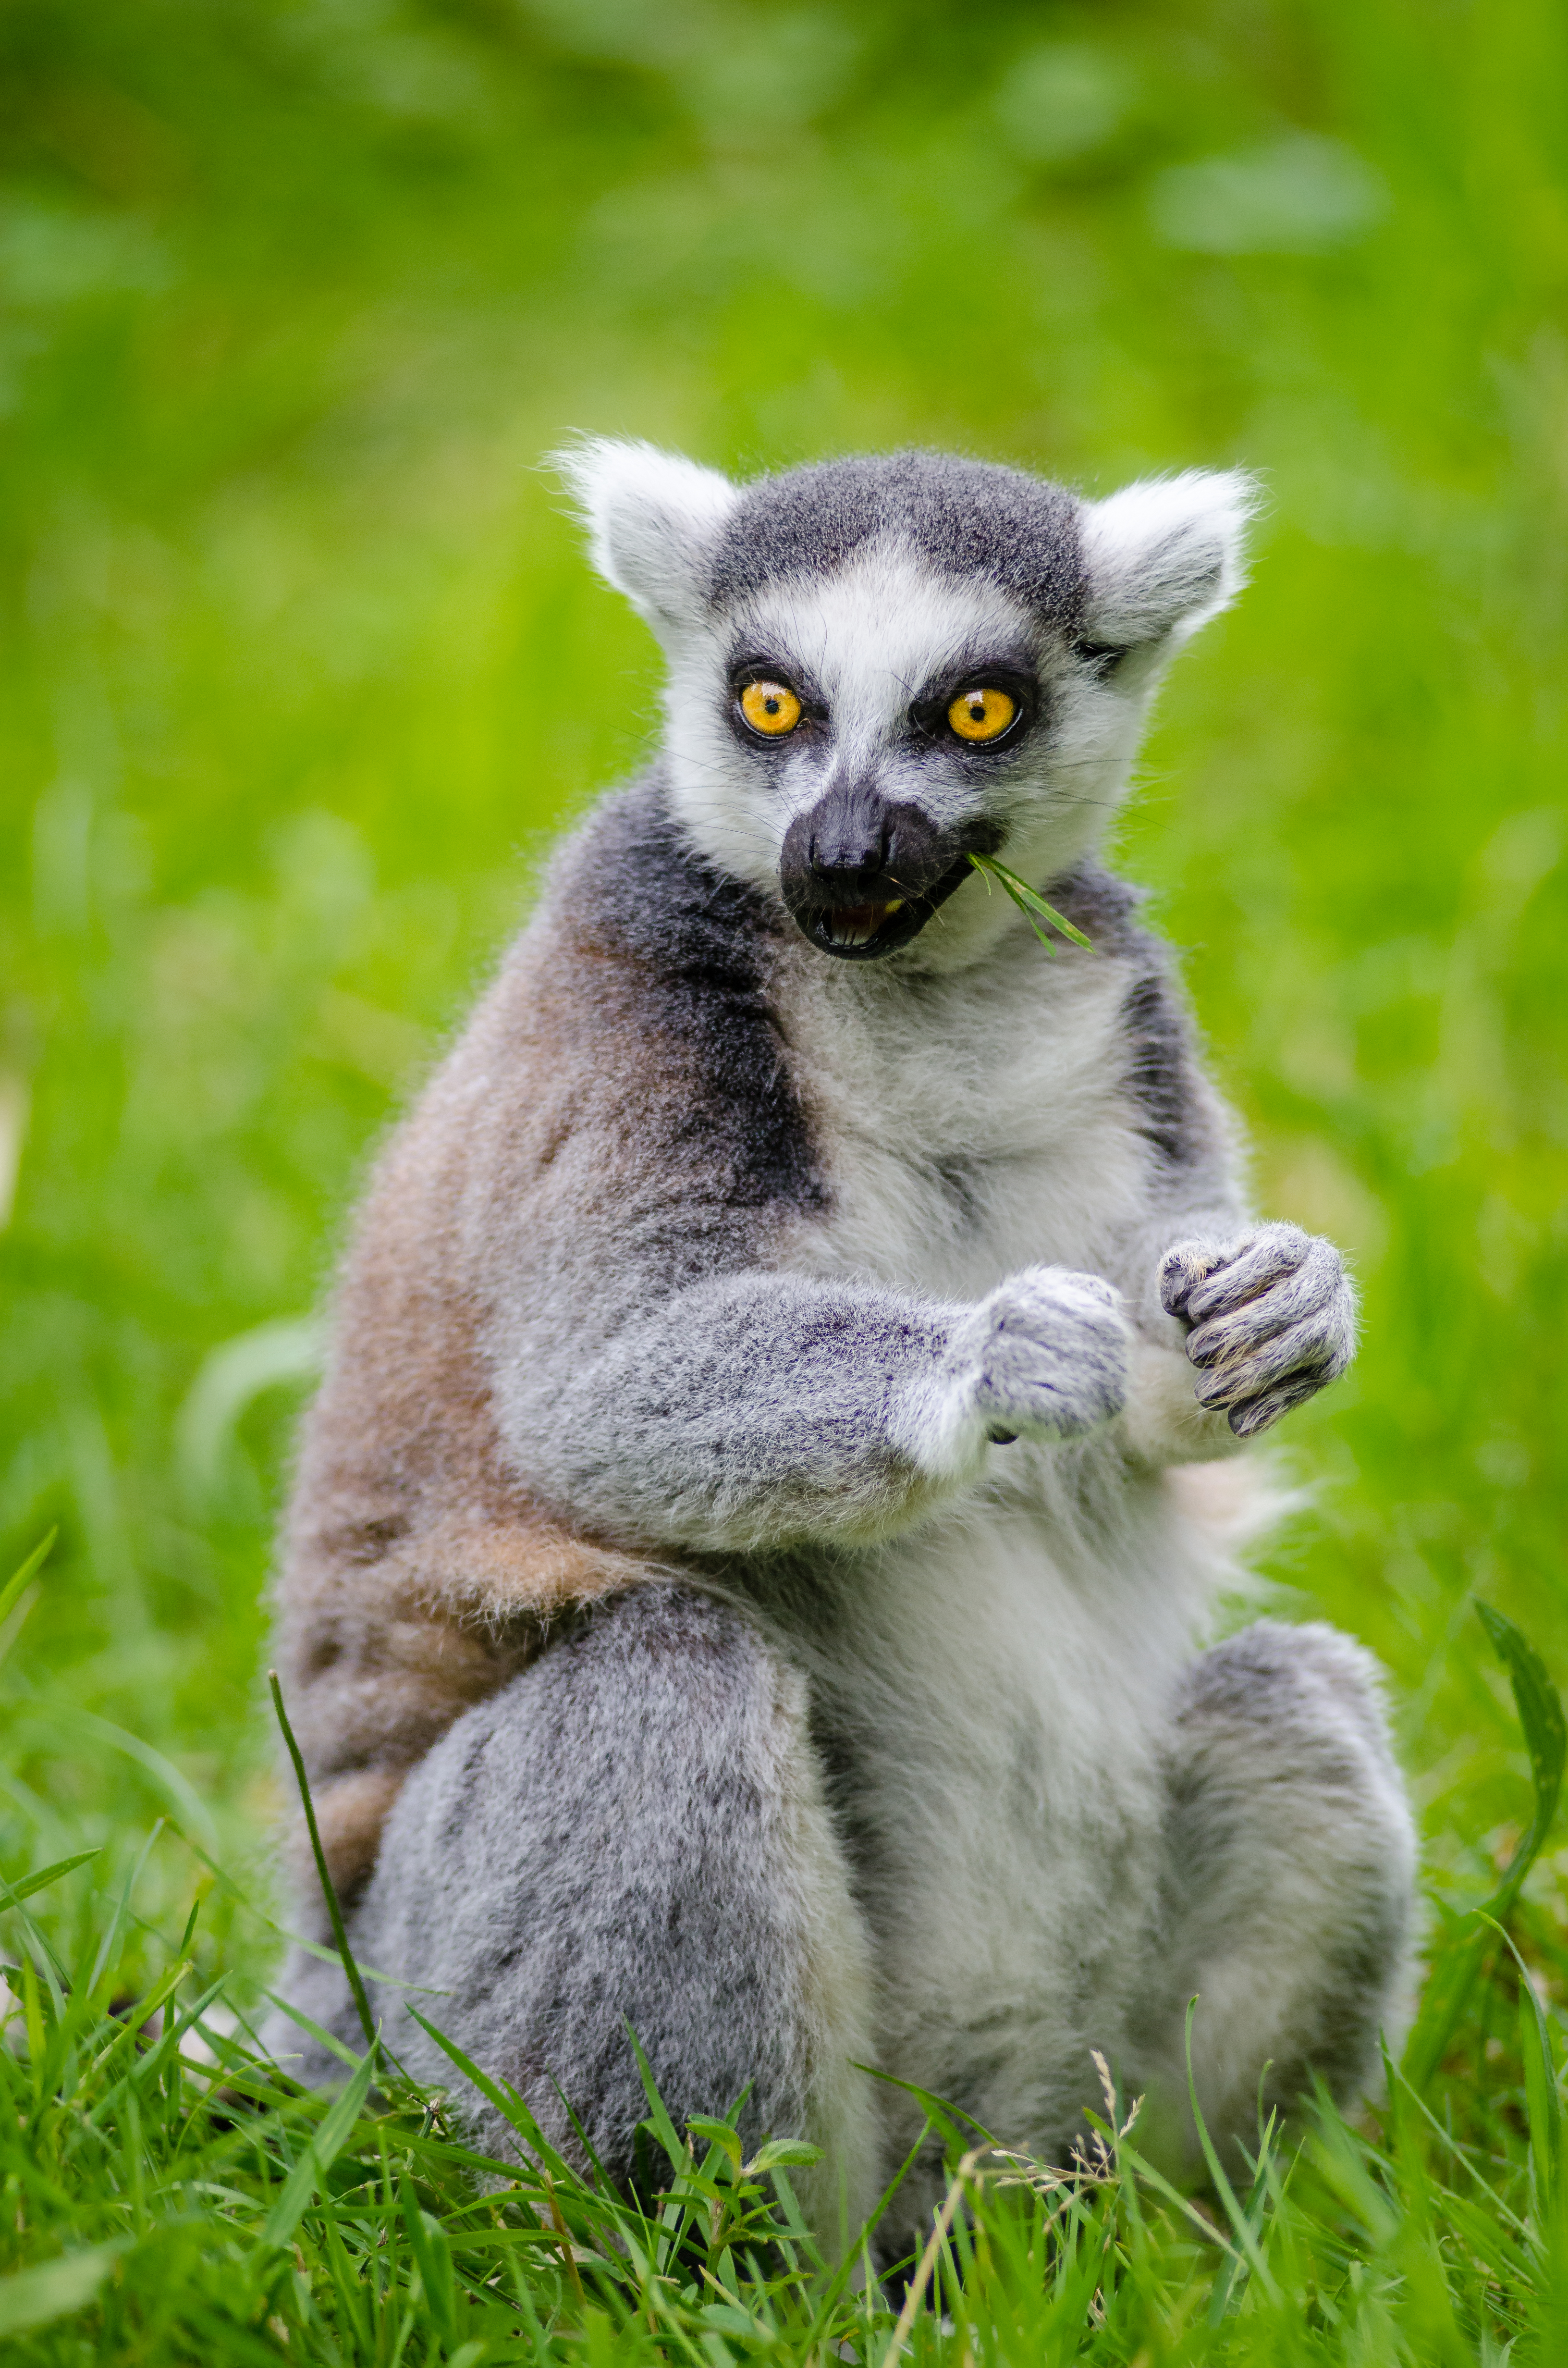
grass, animal, wildlife, zoo, mammal, fauna, primate, madagascar, vertebrate, lemur, marsupial